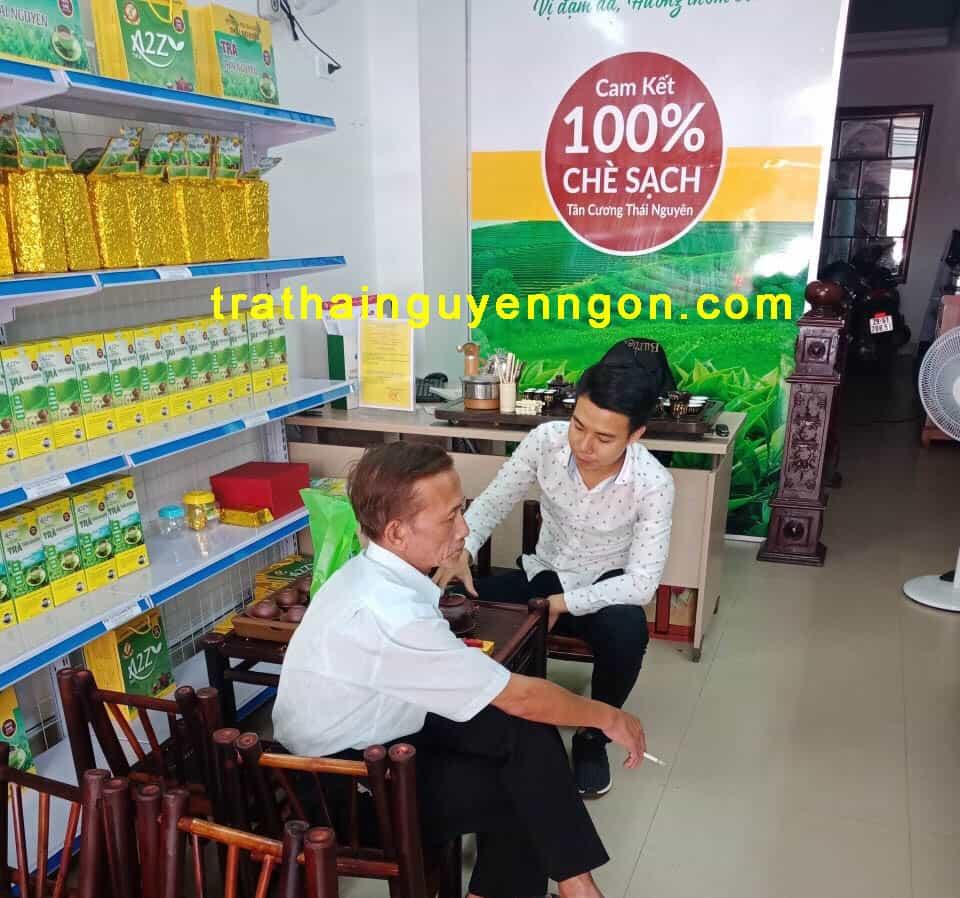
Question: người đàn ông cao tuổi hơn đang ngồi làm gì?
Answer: người đàn ông cao tuổi hơn đang ngồi hút thuốc